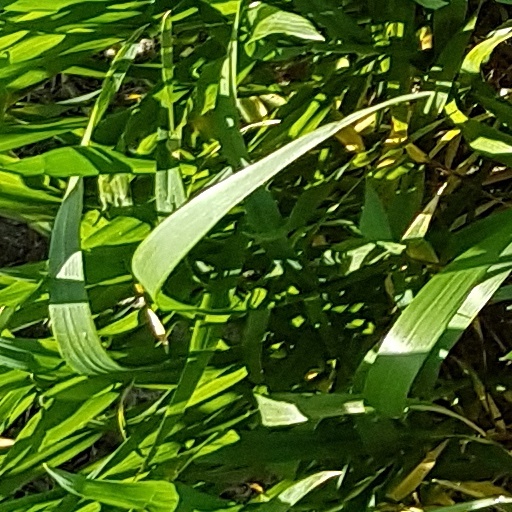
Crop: wheat